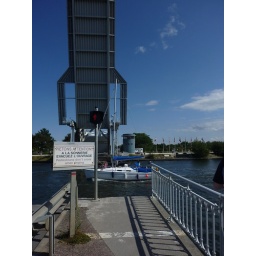
boat passes by as bridge goes up